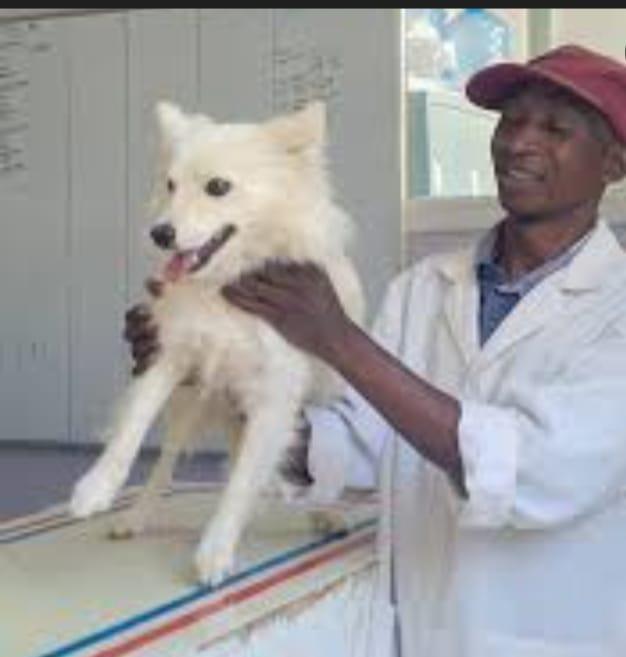
Daktari bingwa akiwa amevalia koti jeupe, akiendelea kumkagua mbwa na kumpima ili aweze kumpatia matibabu stahiki kulingana na hali iliyoripotiwa na mmiliki wake, ili aweze kurejea katika hali yake ya kawaida.